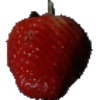
Label: Strawberry 1